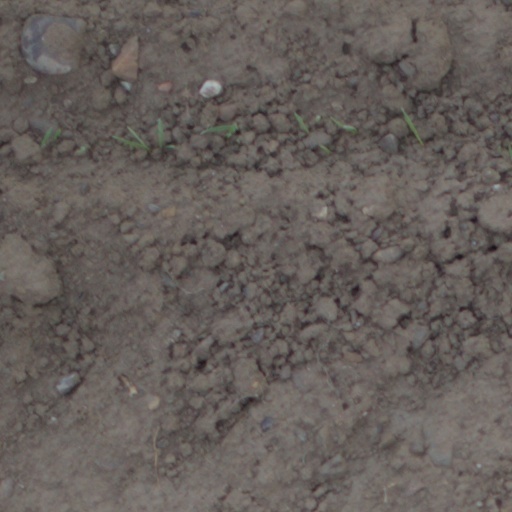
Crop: wheat